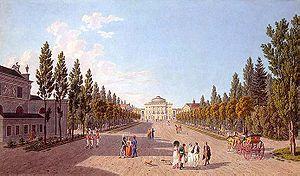
Le parc de Pavlovsk est un parc urbain situé autour du palais de Pavlovsk à Saint-Pétersbourg en Russie. Ce parc à l'anglaise ponctué de fabriques et de pavillons néo-classiques a une superficie de 600 hectares. Le parc est organisé en neuf secteurs de superficies différentes.